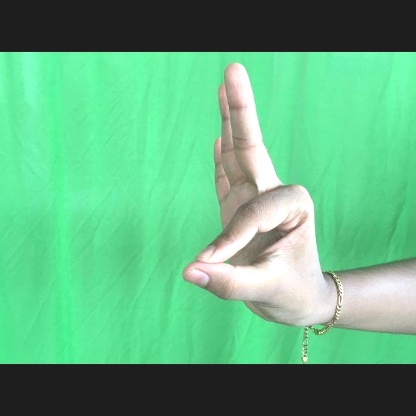
Mudra: Hamsasyam